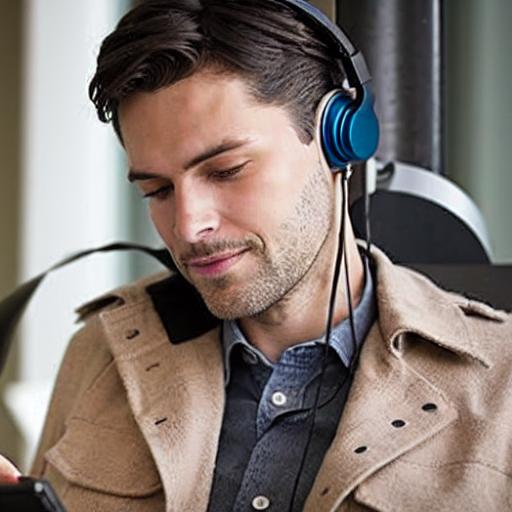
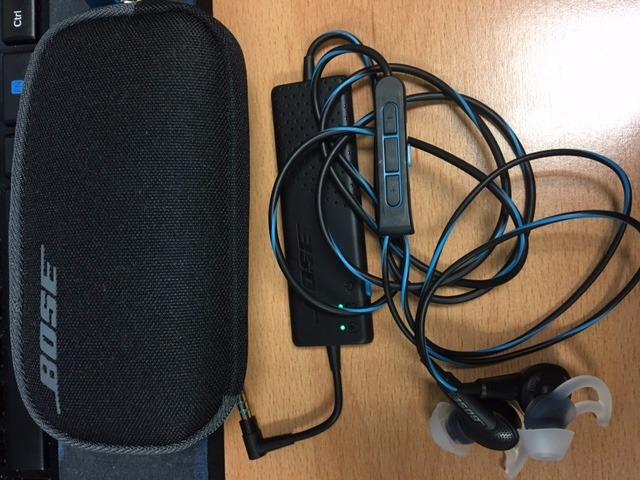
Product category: headphones
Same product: no